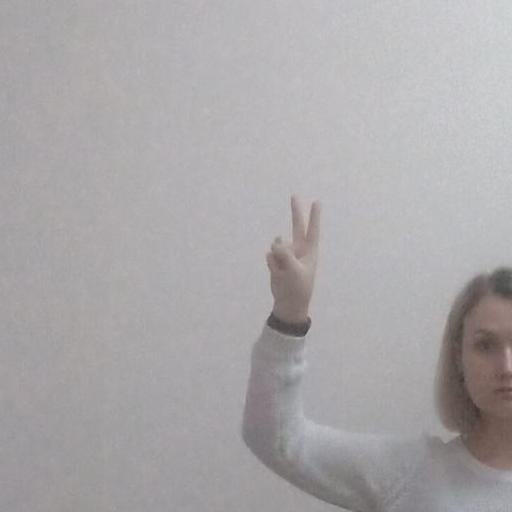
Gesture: peace